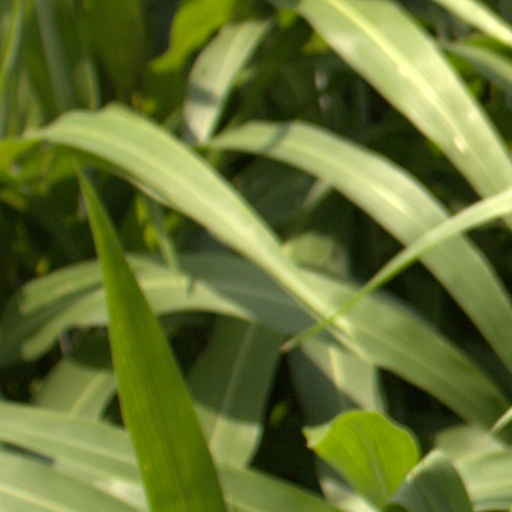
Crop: sorghum